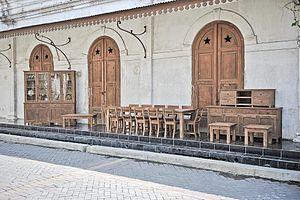
Le teck est un arbre tropical de la famille des Verbenaceae selon la classification classique, de celle des Lamiaceae selon la classification phylogénétique. Son nom vient du malayalam Thekku. Il en existe trois espèces distinctes.